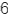
Number: 6